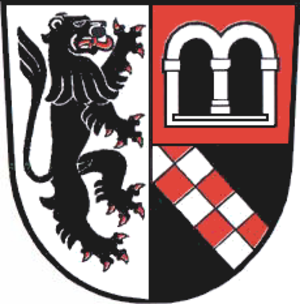
Umpferstedt est une commune allemande de l'arrondissement du Pays-de-Weimar, Land de Thuringe.